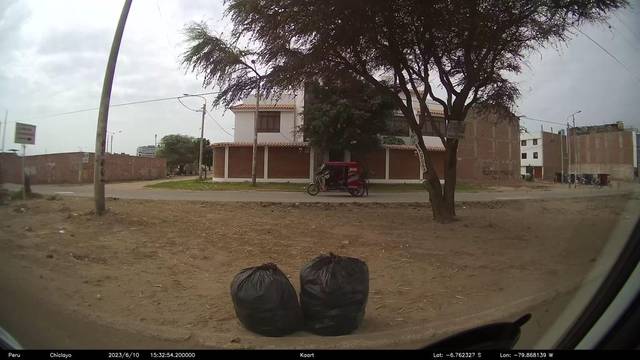
Region: Peru
Coordinates: -6.762, -79.868